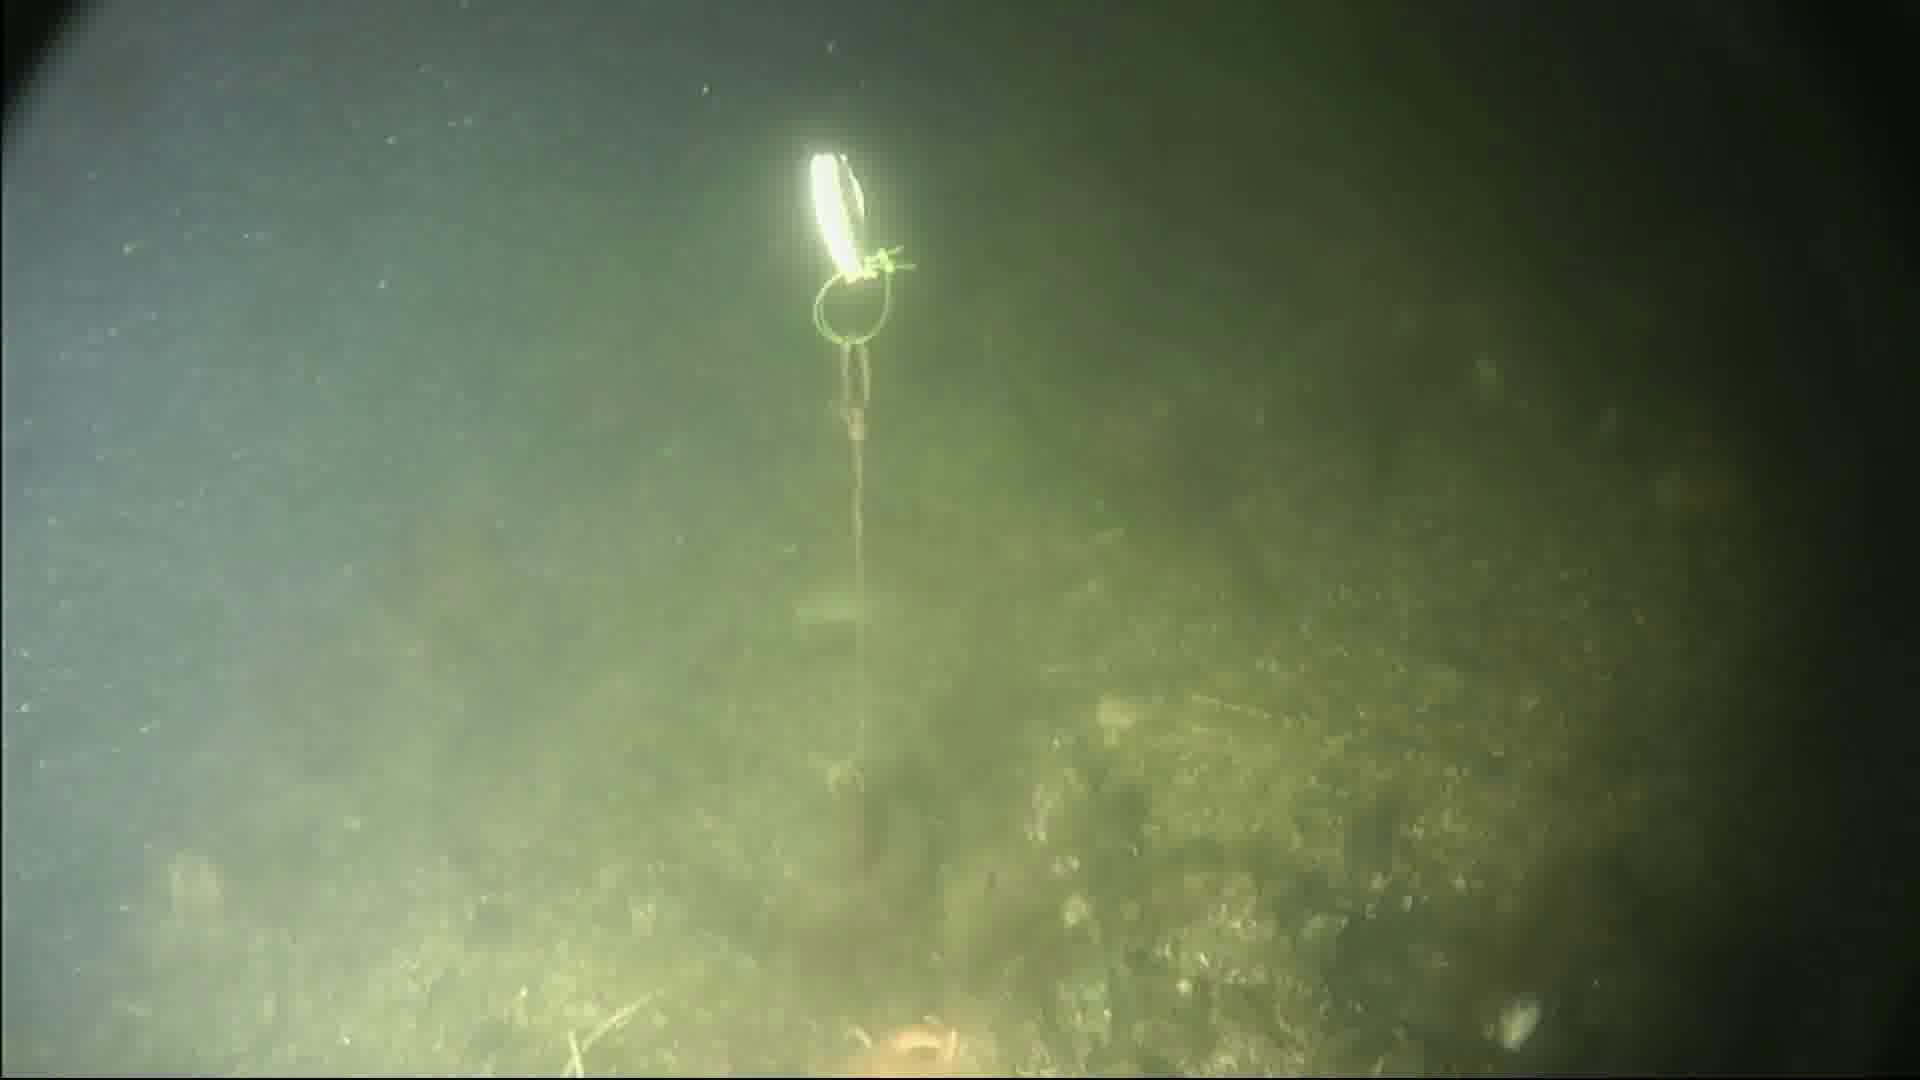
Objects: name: starfish
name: crab